1st Brazilian Fighter Squadron

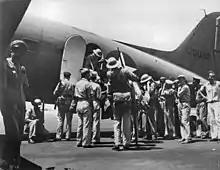
American and Brazilian forces at Natal Air Base.

With the outbreak of World War II in September 1939 after the invasion of Poland, many countries around the world became involved, including the United States in 1941 after the attack on Pearl Harbor. After the United States entered the war, it was only a matter of time before Brazil entered the war.